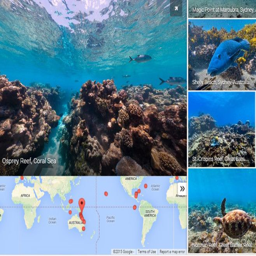
oceans : dive the word 's coral reefs without ever getting wet